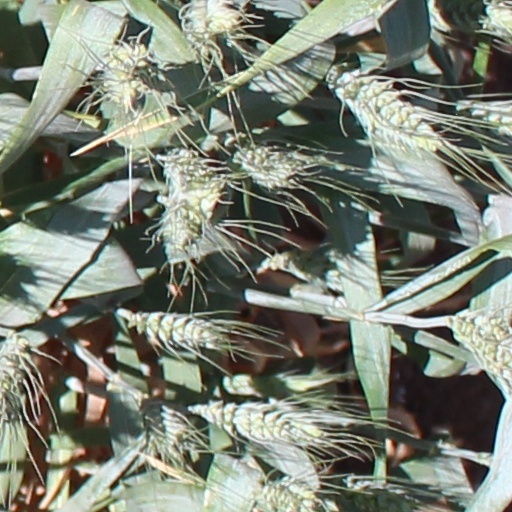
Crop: wheat